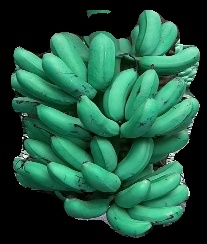
Variety: rasbale
Grade: grade1